Cactus

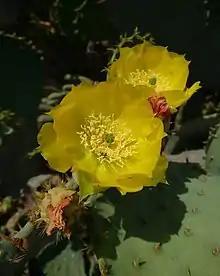
Opuntia ficus-indica in Behbahan, Iran

A 2005 study suggested the genus "Pereskia" as then circumscribed ("Pereskia" sensu lato) was basal within the Cactaceae, but confirmed earlier suggestions it was not monophyletic, i.e., did not include all the descendants of a common ancestor. The Bayesian consensus cladogram from this study is shown below with subsequent generic changes added.